Lesbian

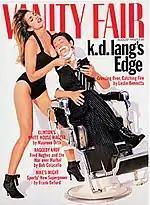
Cover of Vanity Fair magazine from August 1993 showing k.d. lang reclining in a barber chair with eyes closed and holding a compact mirror. She has shaving foam on her chin and is wearing an open-collar white shirt, black and white striped tie, dark color pinstripe vest and cuffed pants, and black lace boots. Supermodel Cindy Crawford is holding a straight razor to lang's chin while lang's head rests on her breast. Crawford is wearing a one-piece black bathing suit and high heel black boots, with head thrown back as her long hair cascades down her back.

Individuals identifying with or otherwise engaging in lesbian practices in the region can face family violence and societal persecution, including "honor killings". The justifications provided by murderers relate to a person's perceived sexual immorality, loss of virginity (outside of acceptable frames of marriage), and target female victims primarily.